Byzantine architecture

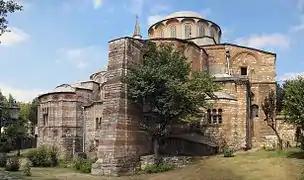
Chora Church medieval Byzantine Greek Orthodox church preserved as the Chora Museum in the Edirnekapı neighborhood of Istanbul

At the Holy Apostles (6th century) five domes were applied to a cruciform plan; the central dome was the highest. After the 6th century there were no churches built which in any way competed in scale with these great works of Justinian, and the plans more or less tended to approximate to one type. The central area covered by the dome was included in a considerably larger square, of which the four divisions, to the east, west, north and south, were carried up higher in the vaulting and roof system than the four corners, forming in this way a sort of nave and transepts. Sometimes the central space was square, sometimes octagonal, or at least there were eight piers supporting the dome instead of four, and the nave and transepts were narrower in proportion.